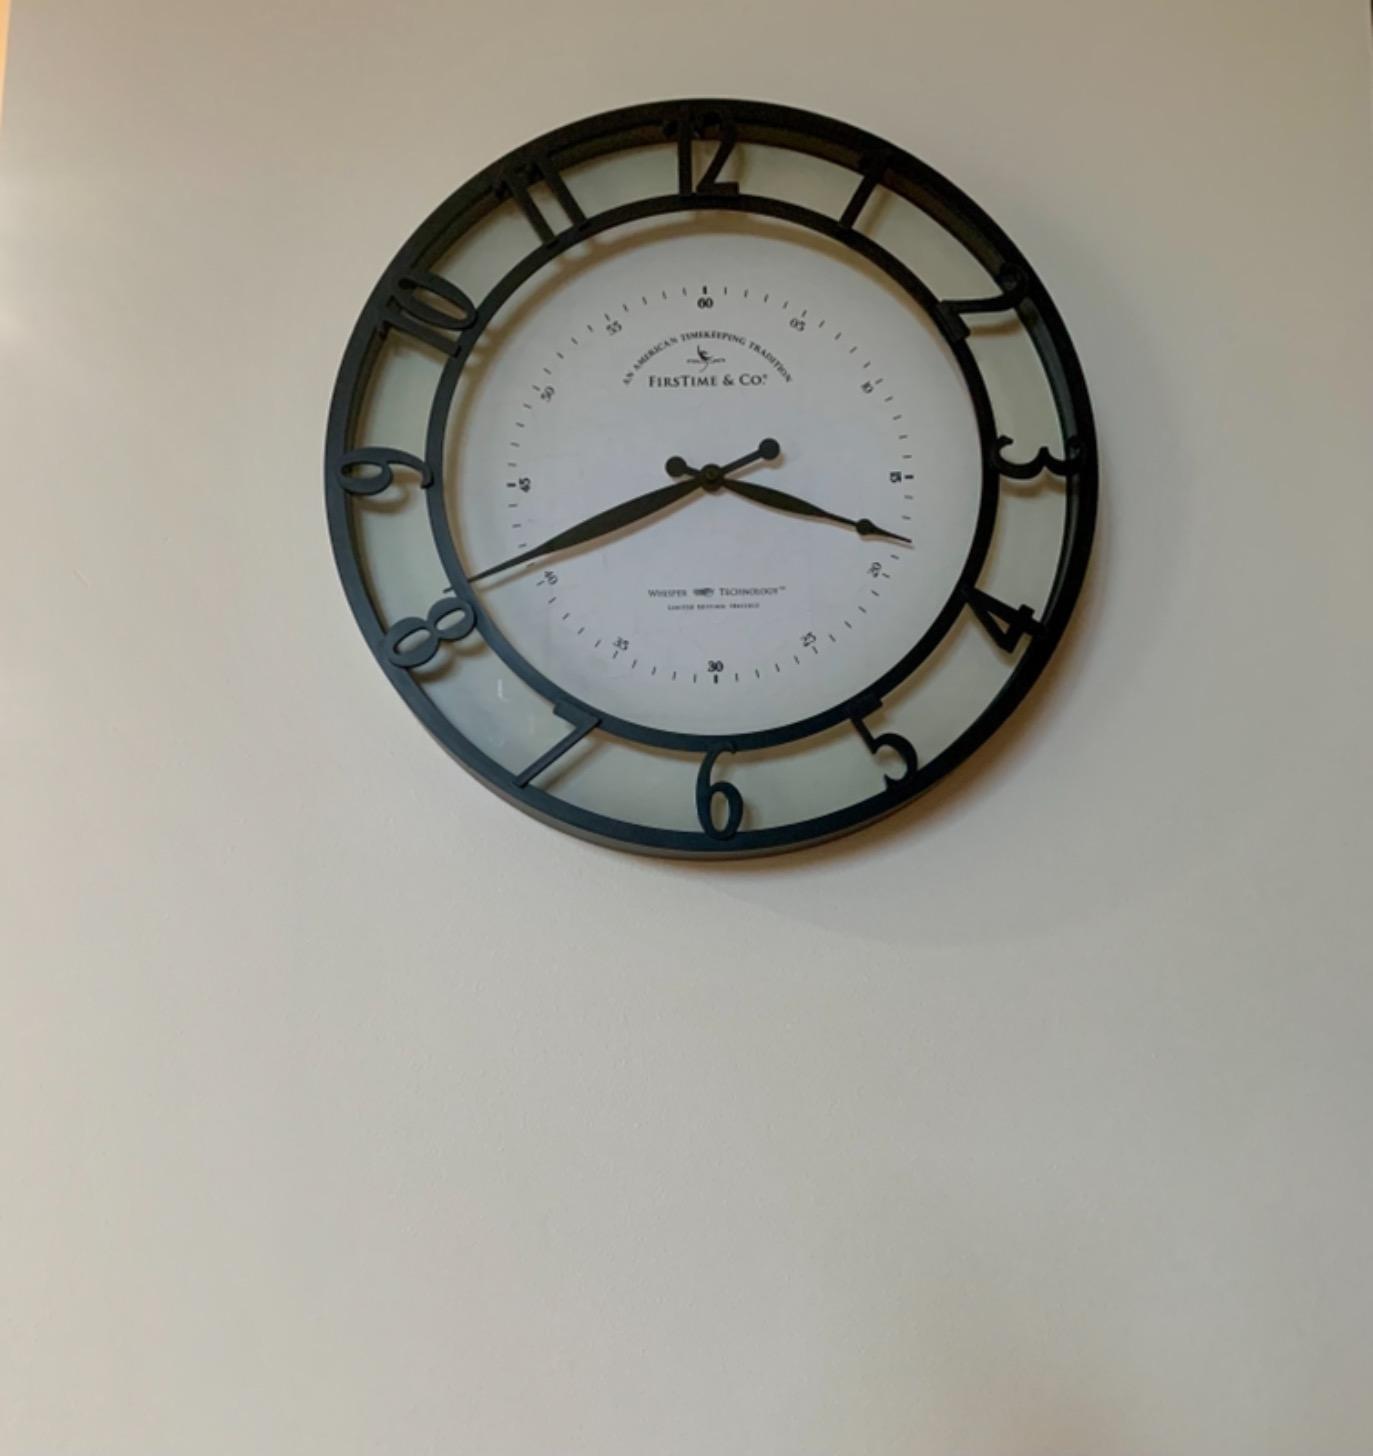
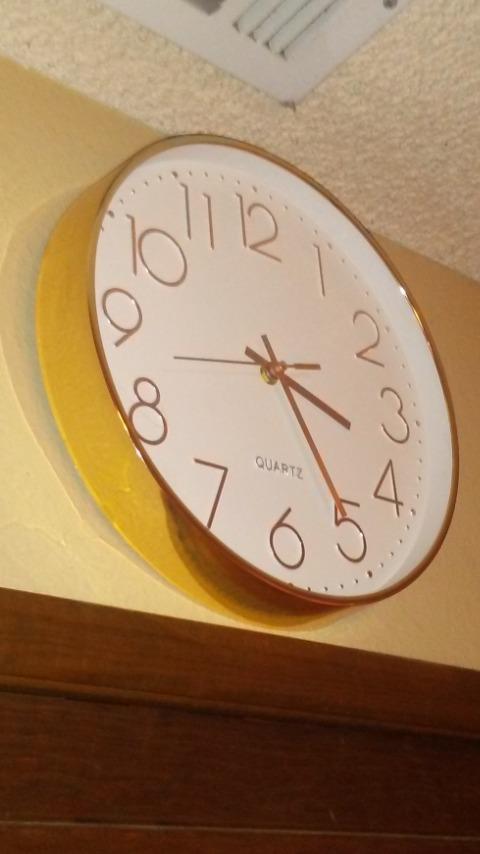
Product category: clock
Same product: no